Describe the emotion expressed in this image:  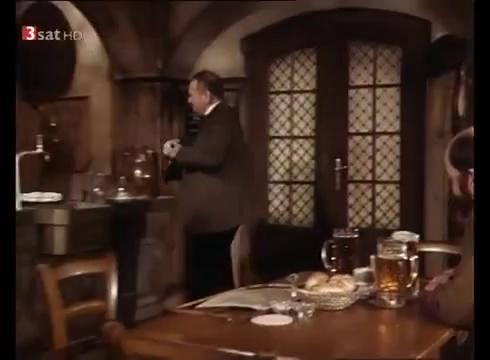
This person displays Fear, valence and arousal with moderate intensity.